Wooroolin, Queensland

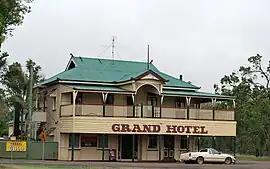
Grand Hotel, 2008

Wooroolin is a rural town and a locality in the South Burnett Region, Queensland, Australia.